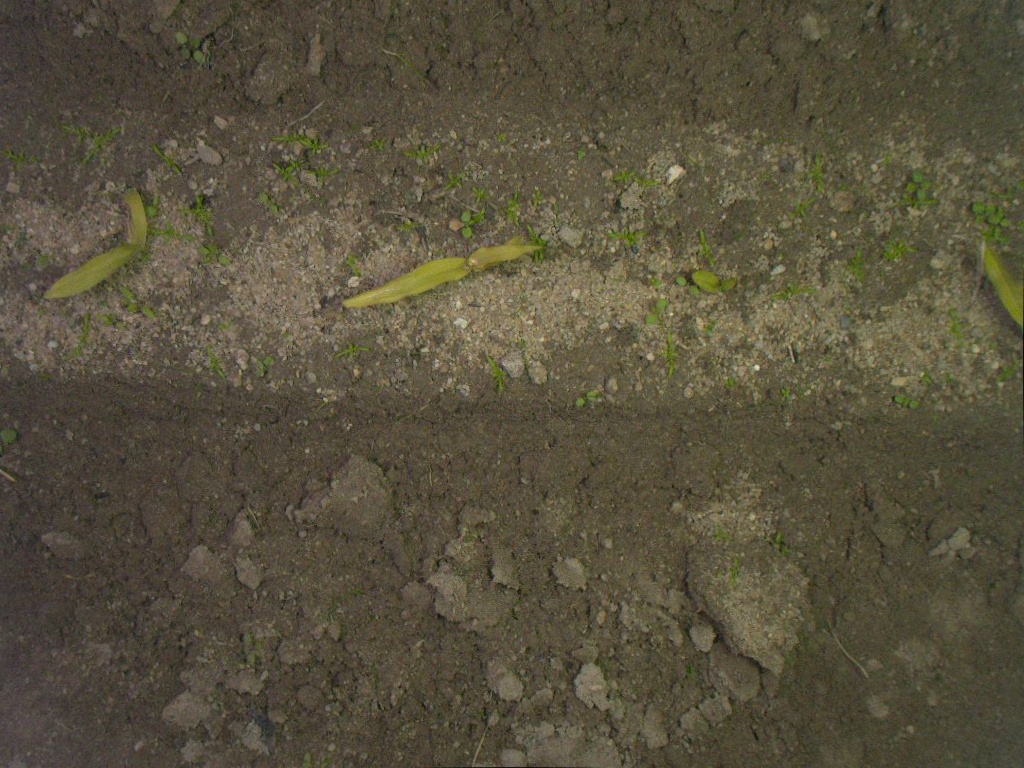
Crop: maize
Objects: stem_maize, stem_maize, stem_maize, maize, maize, maize